Khaled Abdel Razik

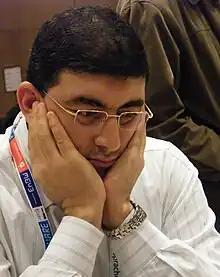

Razik has represented Egypt at multiple Chess Olympiads, including 2008, 2010 and 2012.